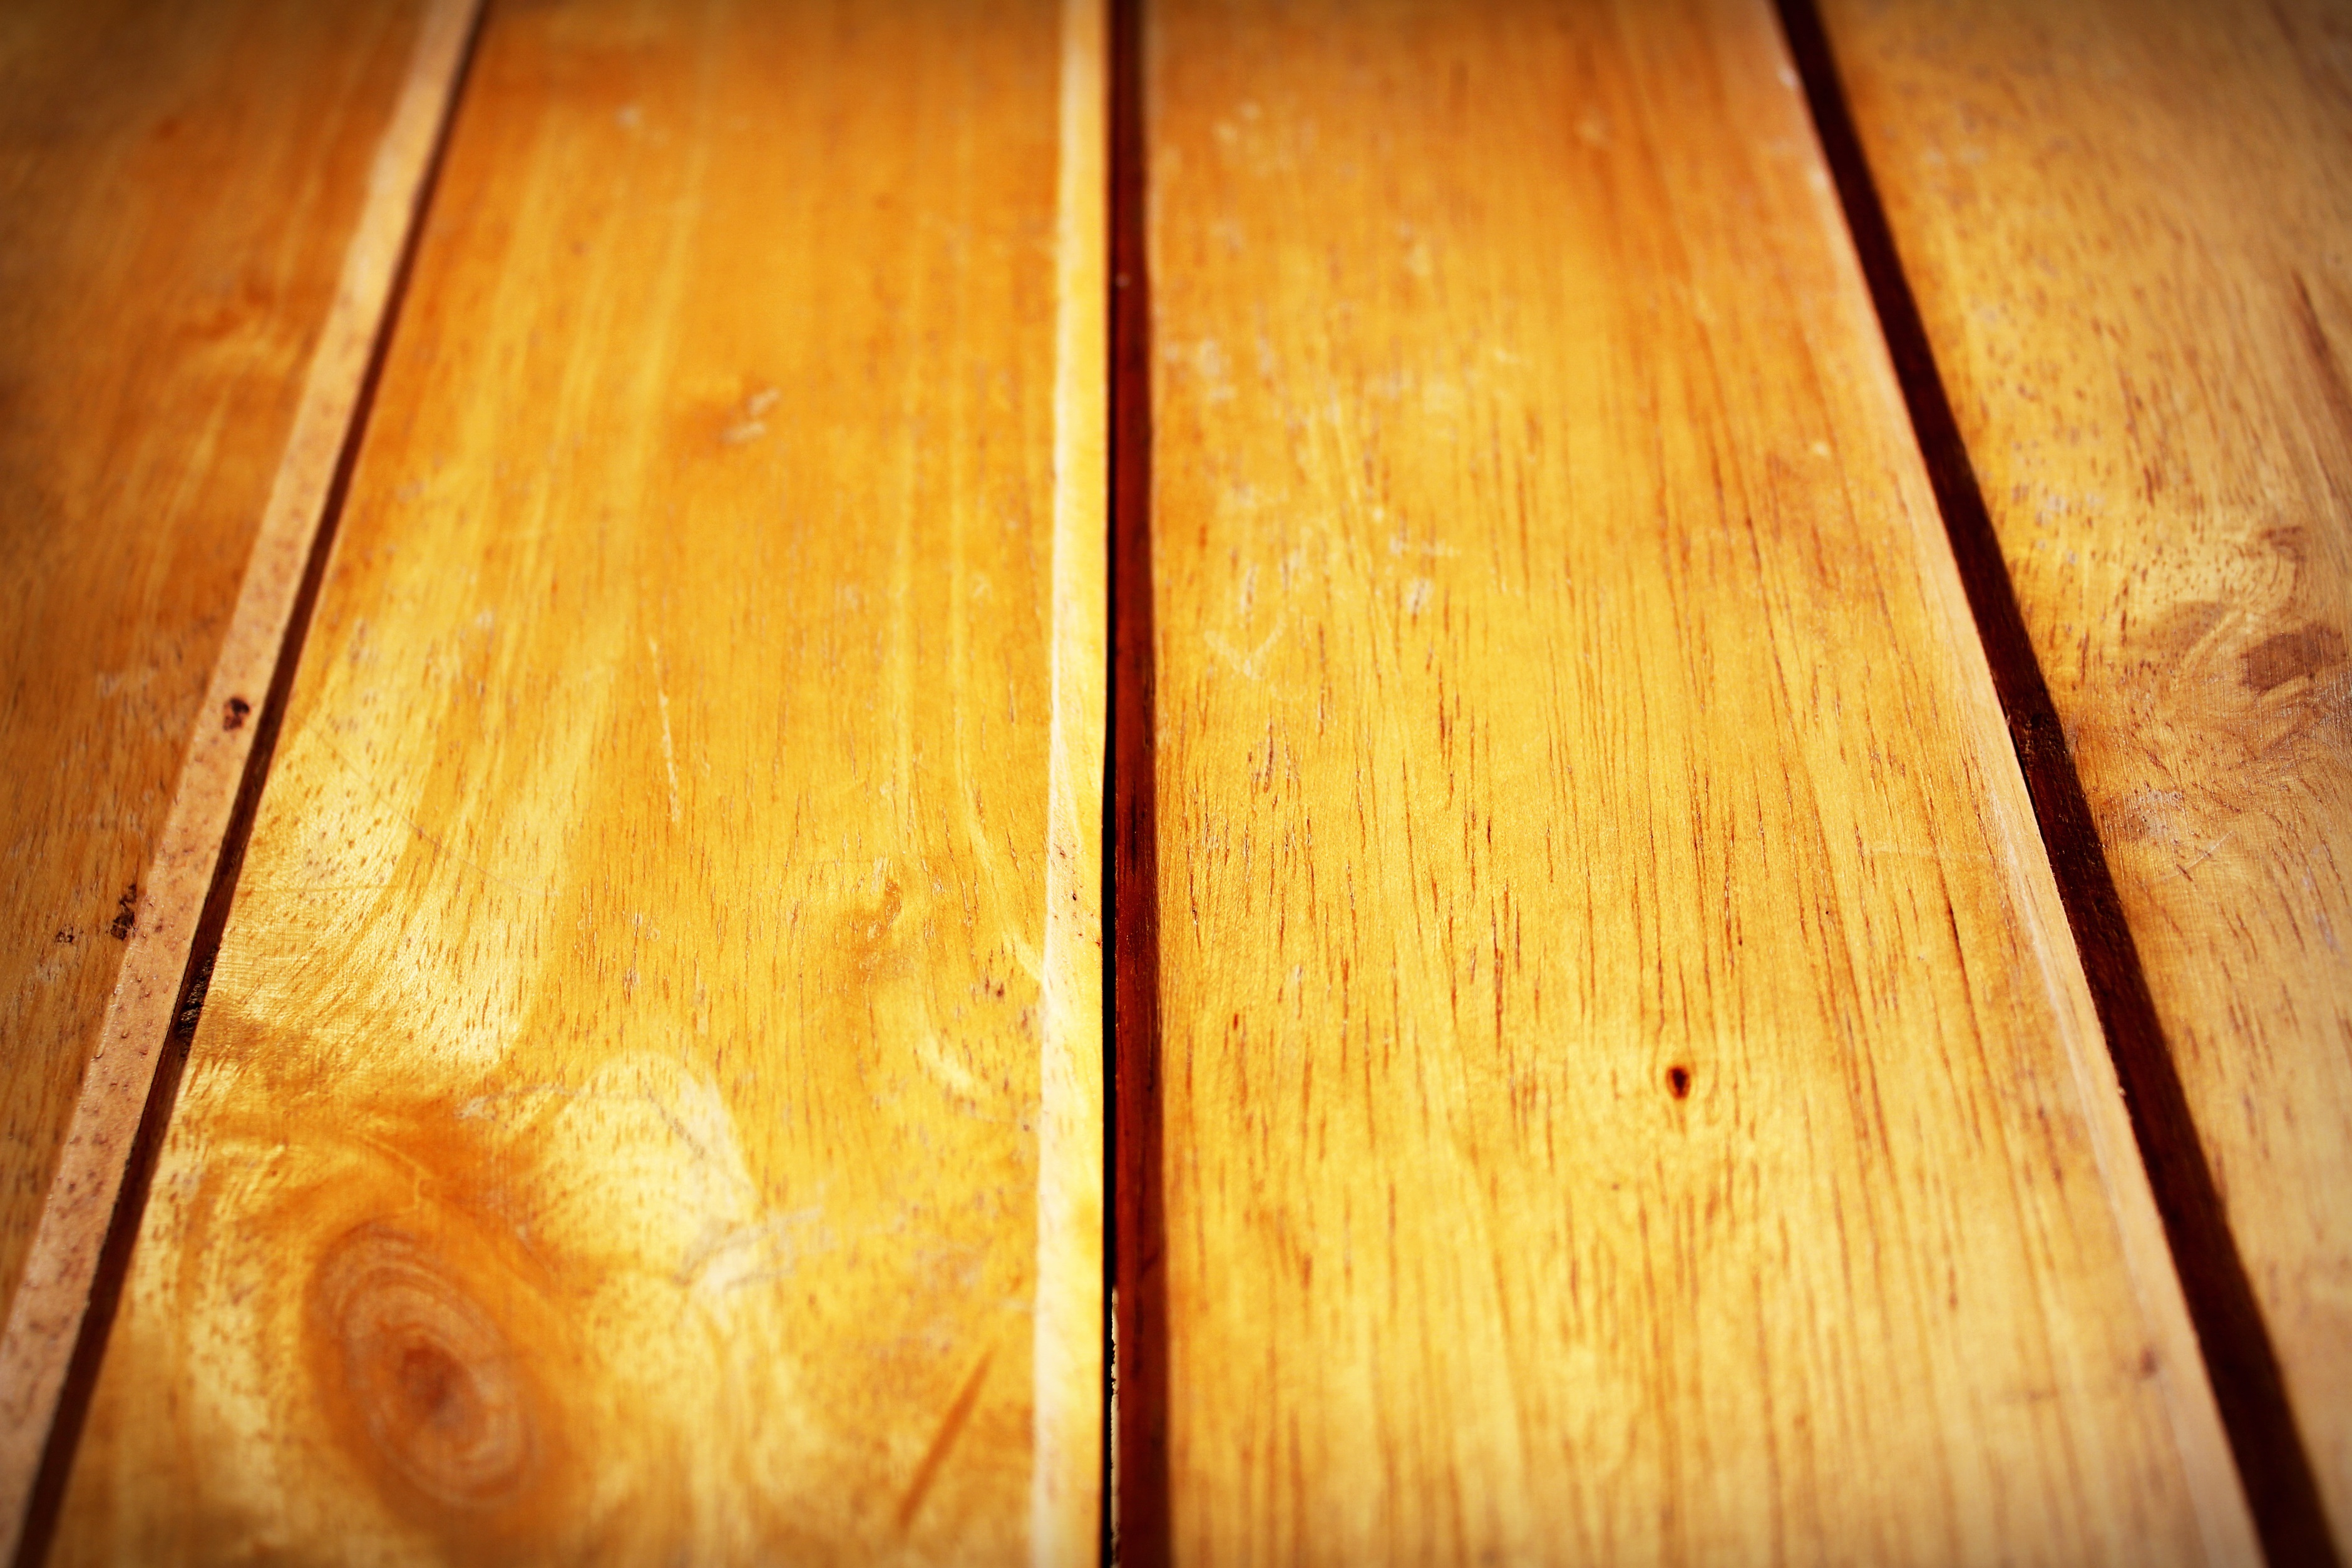
nature, abstract, fence, structure, plant, board, wood, row, antique, grain, plank, floor, old, home, wall, natural, brown, grunge, rough, furniture, lumber, material, striped, weathered, cracked, textured, carpenter, background, design, hardwood, boarding, woodwork, wooden, oak, wallpaper, vertical, privacy, timber, peeling, panel, siding, aged, chip, flooring, plywood, wood flooring, boarded, laminate flooring, wood stain